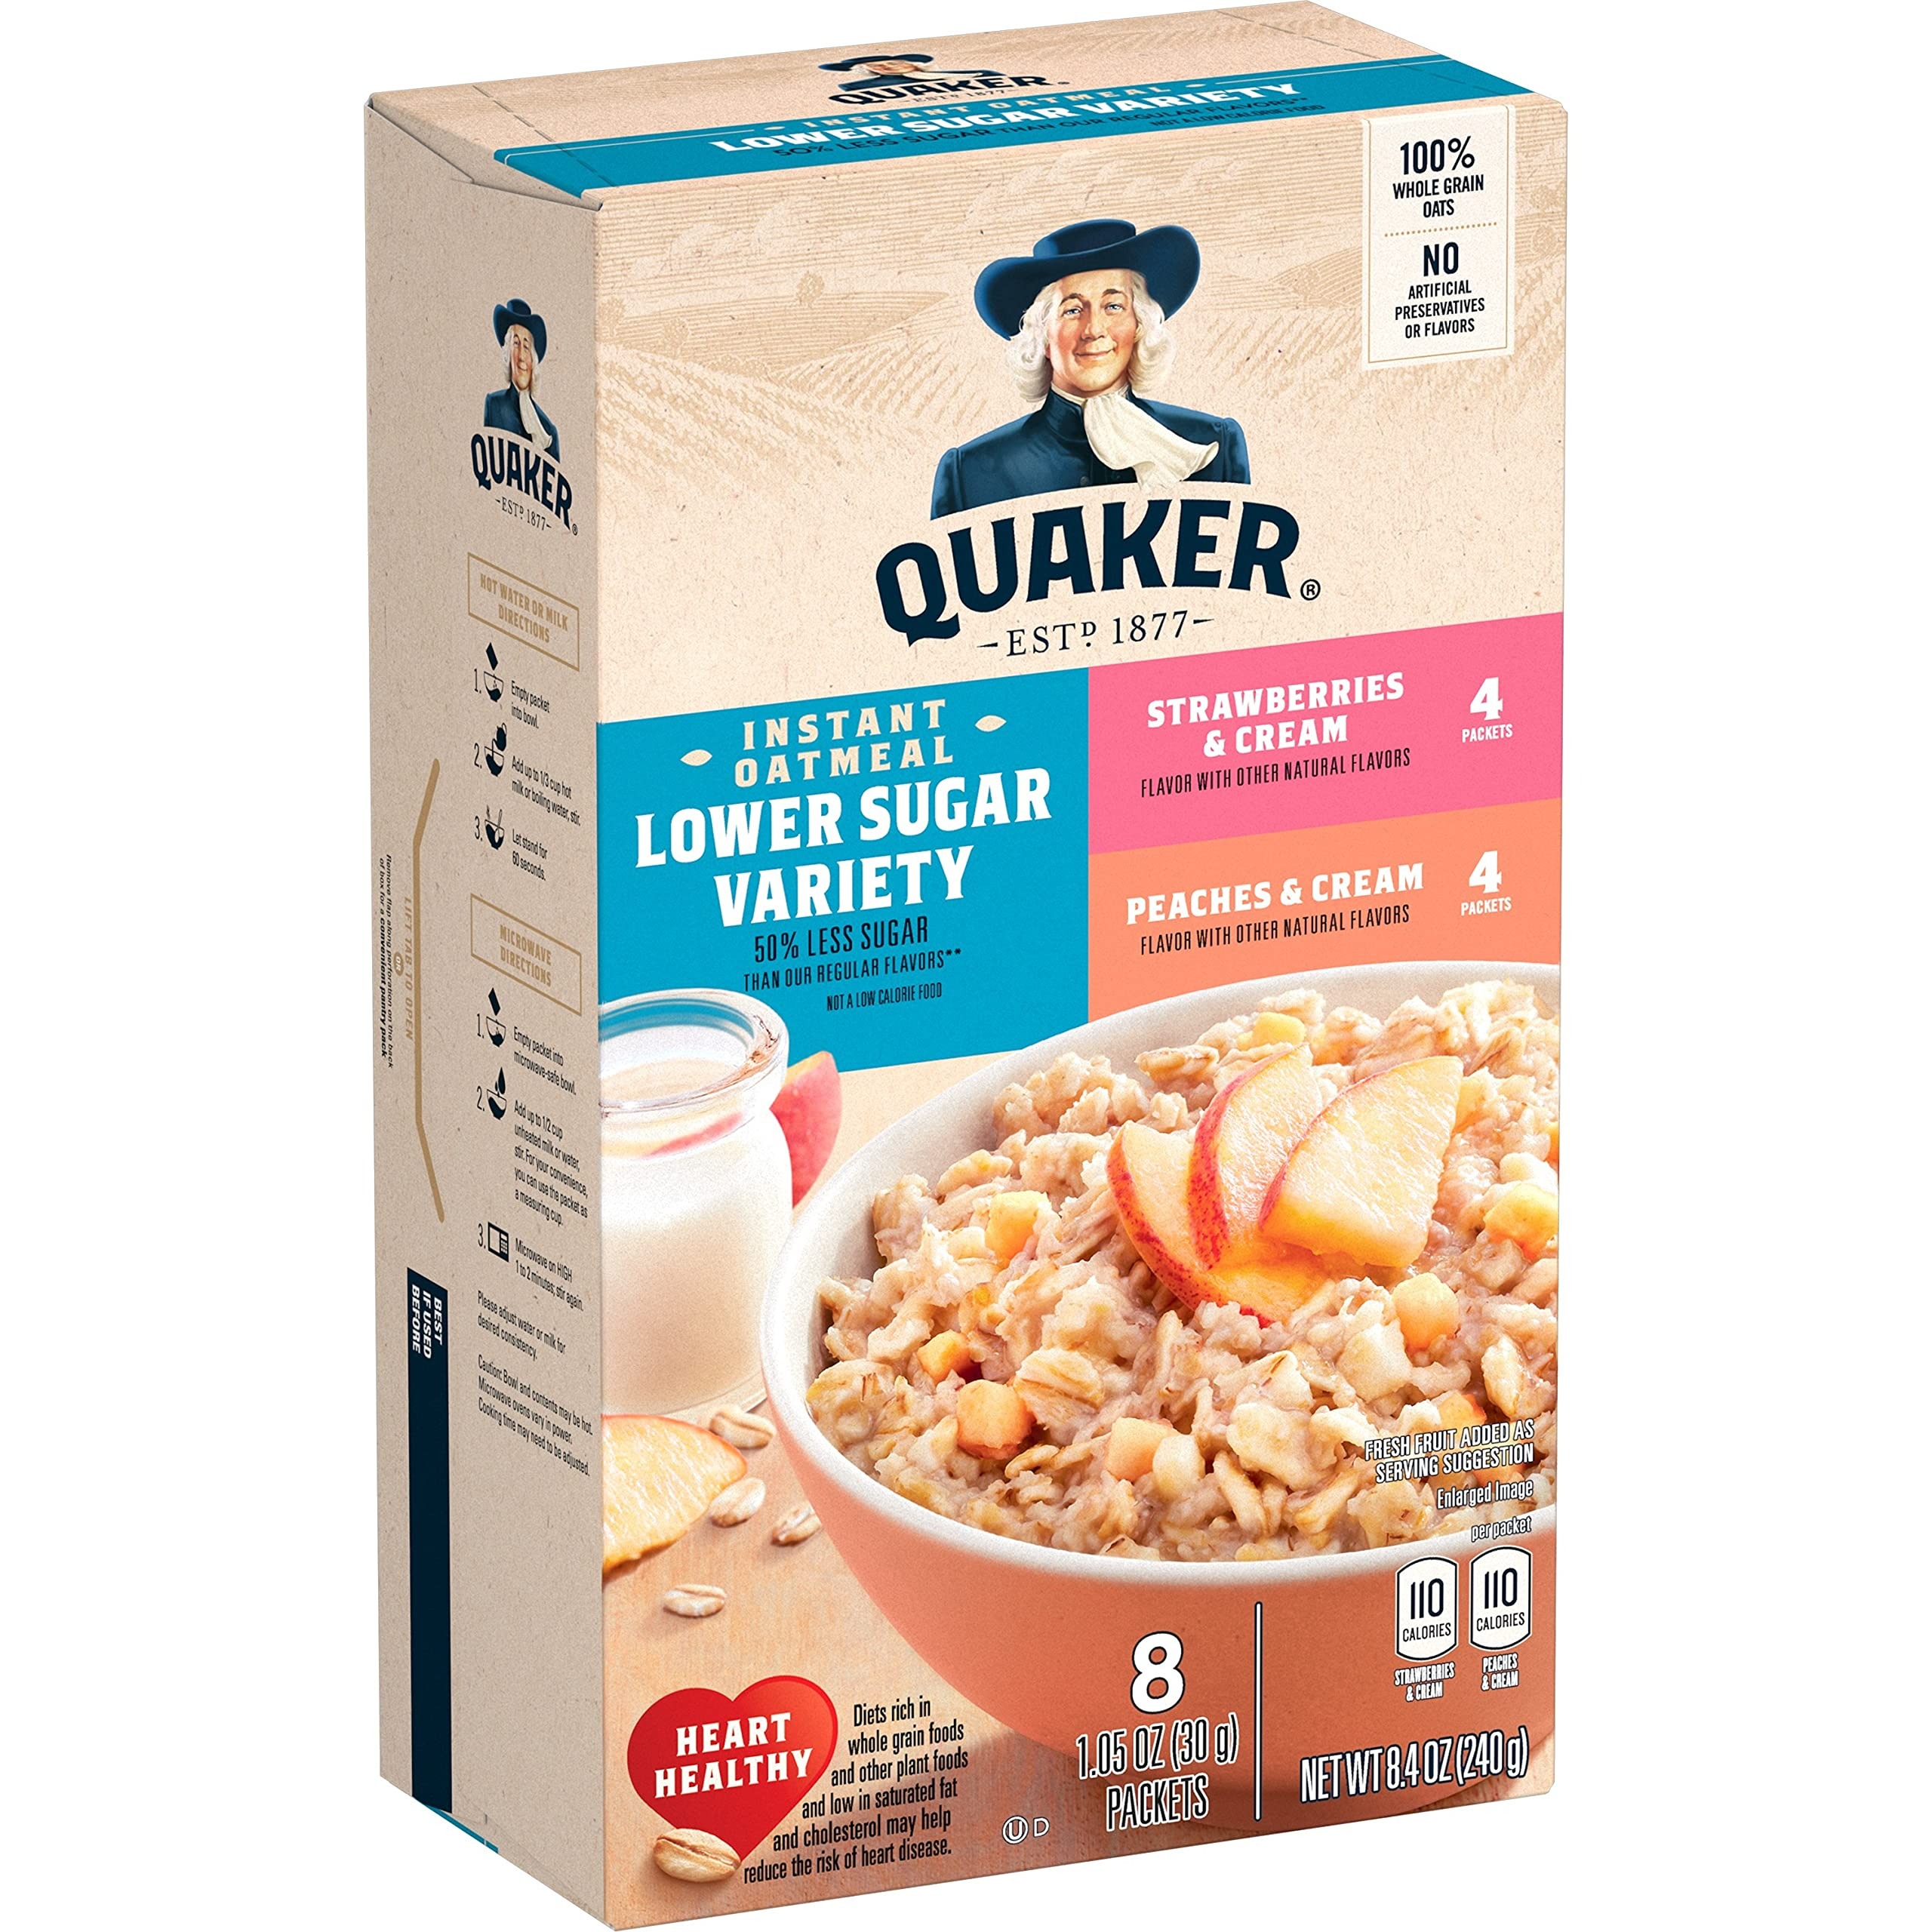
Item Name: Quaker - Hot Cereal Instant Oatmeal Lower Sugar, Fruit & Cream Variety Pack, (8 Pack)
Bullet Point 1: Includes 8 packets of Quaker Lower Sugar Instant Oatmeal: (4) Strawberries & Cream and (4) Peaches & Cream
Bullet Point 2: Never again spend another sleepless night deciding between strawberries and cream and peaches and cream flavors. With Quaker Lower Sugar Fruit & Cream Variety Pack, you can have both – and with half the sugar!
Bullet Point 3: Made with heart healthy whole grain Quaker Oats
Bullet Point 4: 50% less sugar than regular varieties of Fruit & Cream Quaker Instant Oatmeal
Bullet Point 5: Good source of calcium, iron and 7 other essential vitamins and minerals
Value: 8.4
Unit: Ounce

Price: 6.705